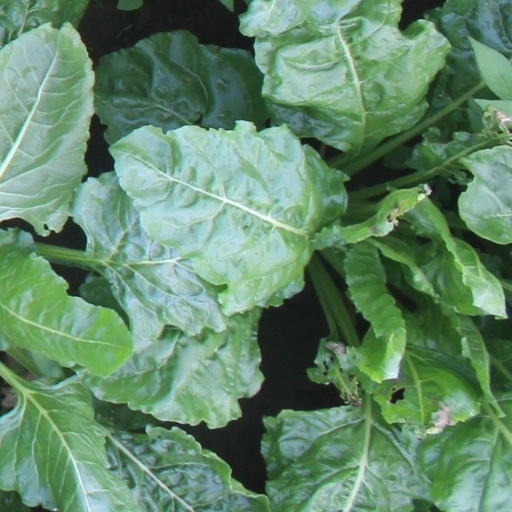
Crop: sugar beet